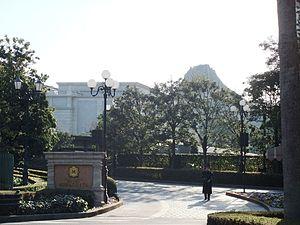
China Dinosaurs Park